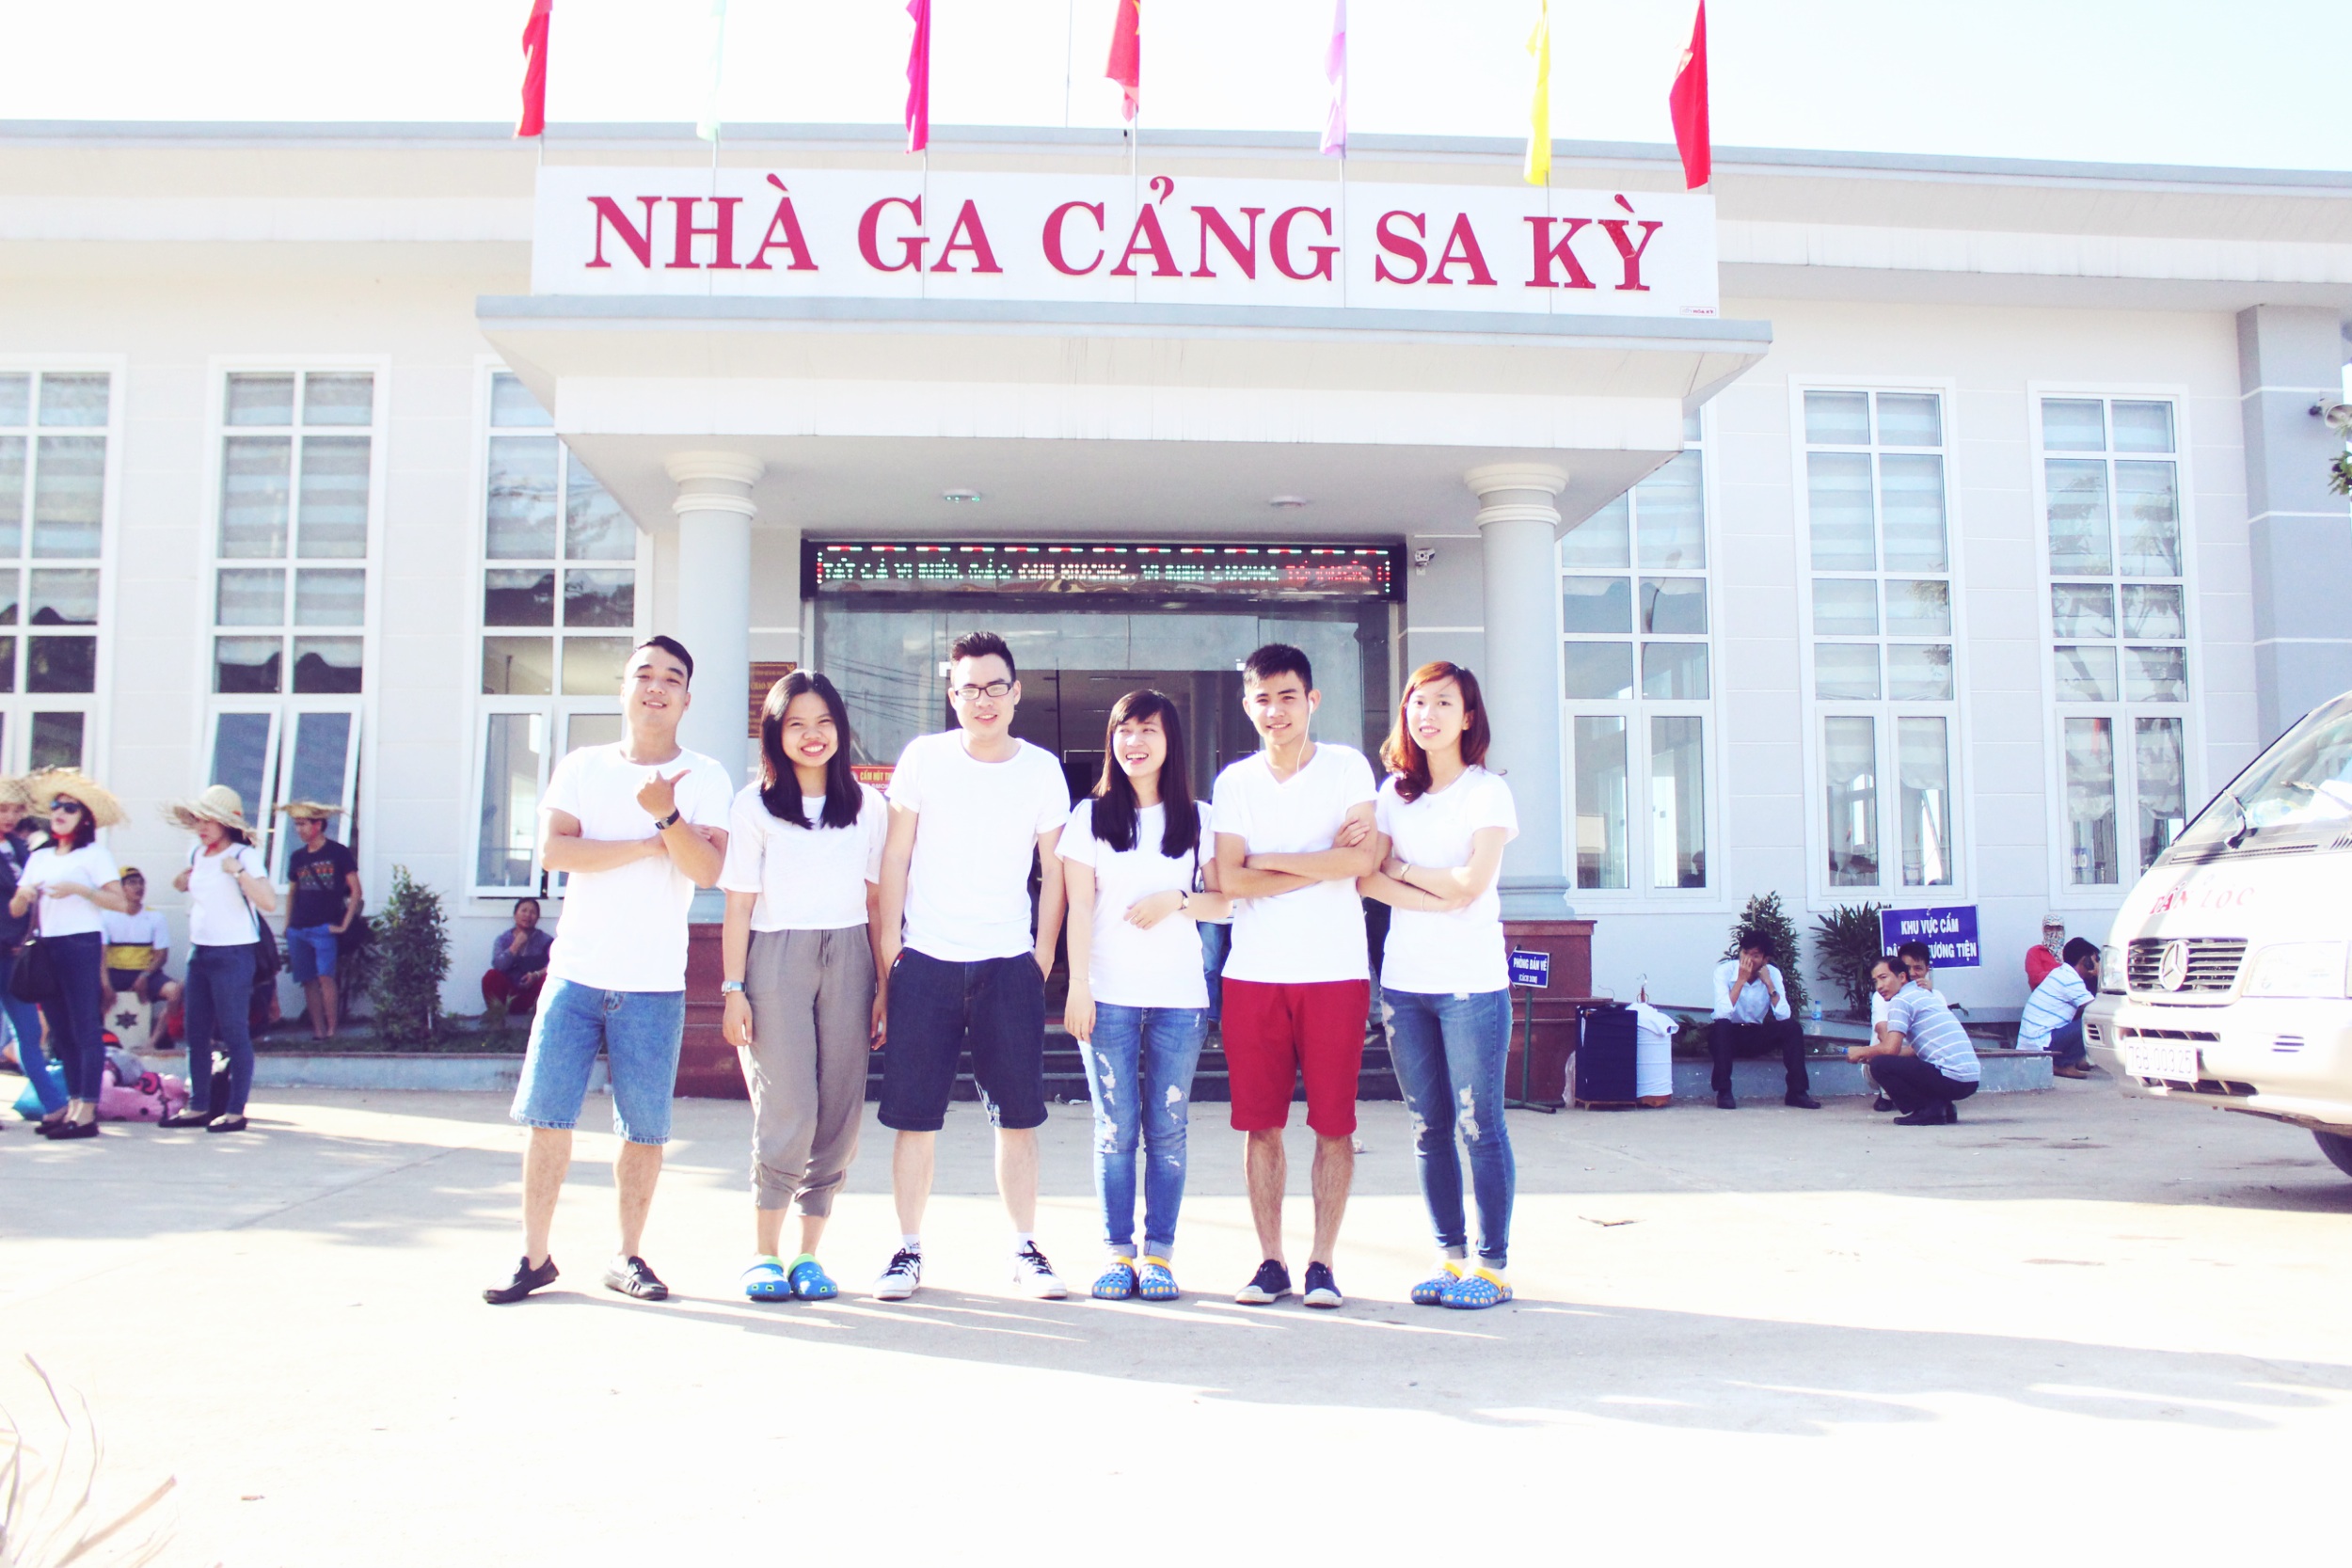
building, city, recreation, community, team, uniform, institution